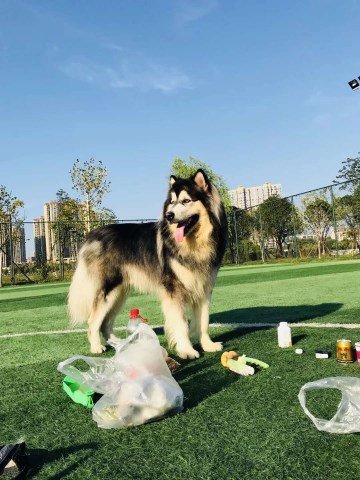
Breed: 1324-n000004-malamute